Ratt

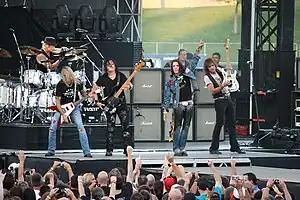
Ratt performing in 2010

Ratt (stylized as RATT) was an American glam metal band that had significant commercial success in the 1980s, with their albums having been certified as gold, platinum and multi-platinum by the RIAA. The group is perhaps best known for hit singles such as "Round and Round" and "Lay It Down", tracks that ranked on Billboard's top 40 at No. 12 and No. 40, respectively, as well as other songs such as "Wanted Man", "You're in Love" and "Dance". Along with bands such as friendly rivals Mötley Crüe, Ratt has been recognized as instrumental in the formation of the early 1980s Los Angeles glam metal scene, also known as "hair metal" or "pop metal".